Foreign relations of the Democratic Autonomous Administration of North and East Syria

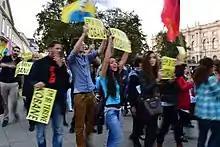
Demonstration for solidarity with Rojava, in Vienna, 2014

The socio-political transformations of the "Rojava Revolution" have inspired much attention in international media, both in mainstream media and in dedicated progressive leftist media.